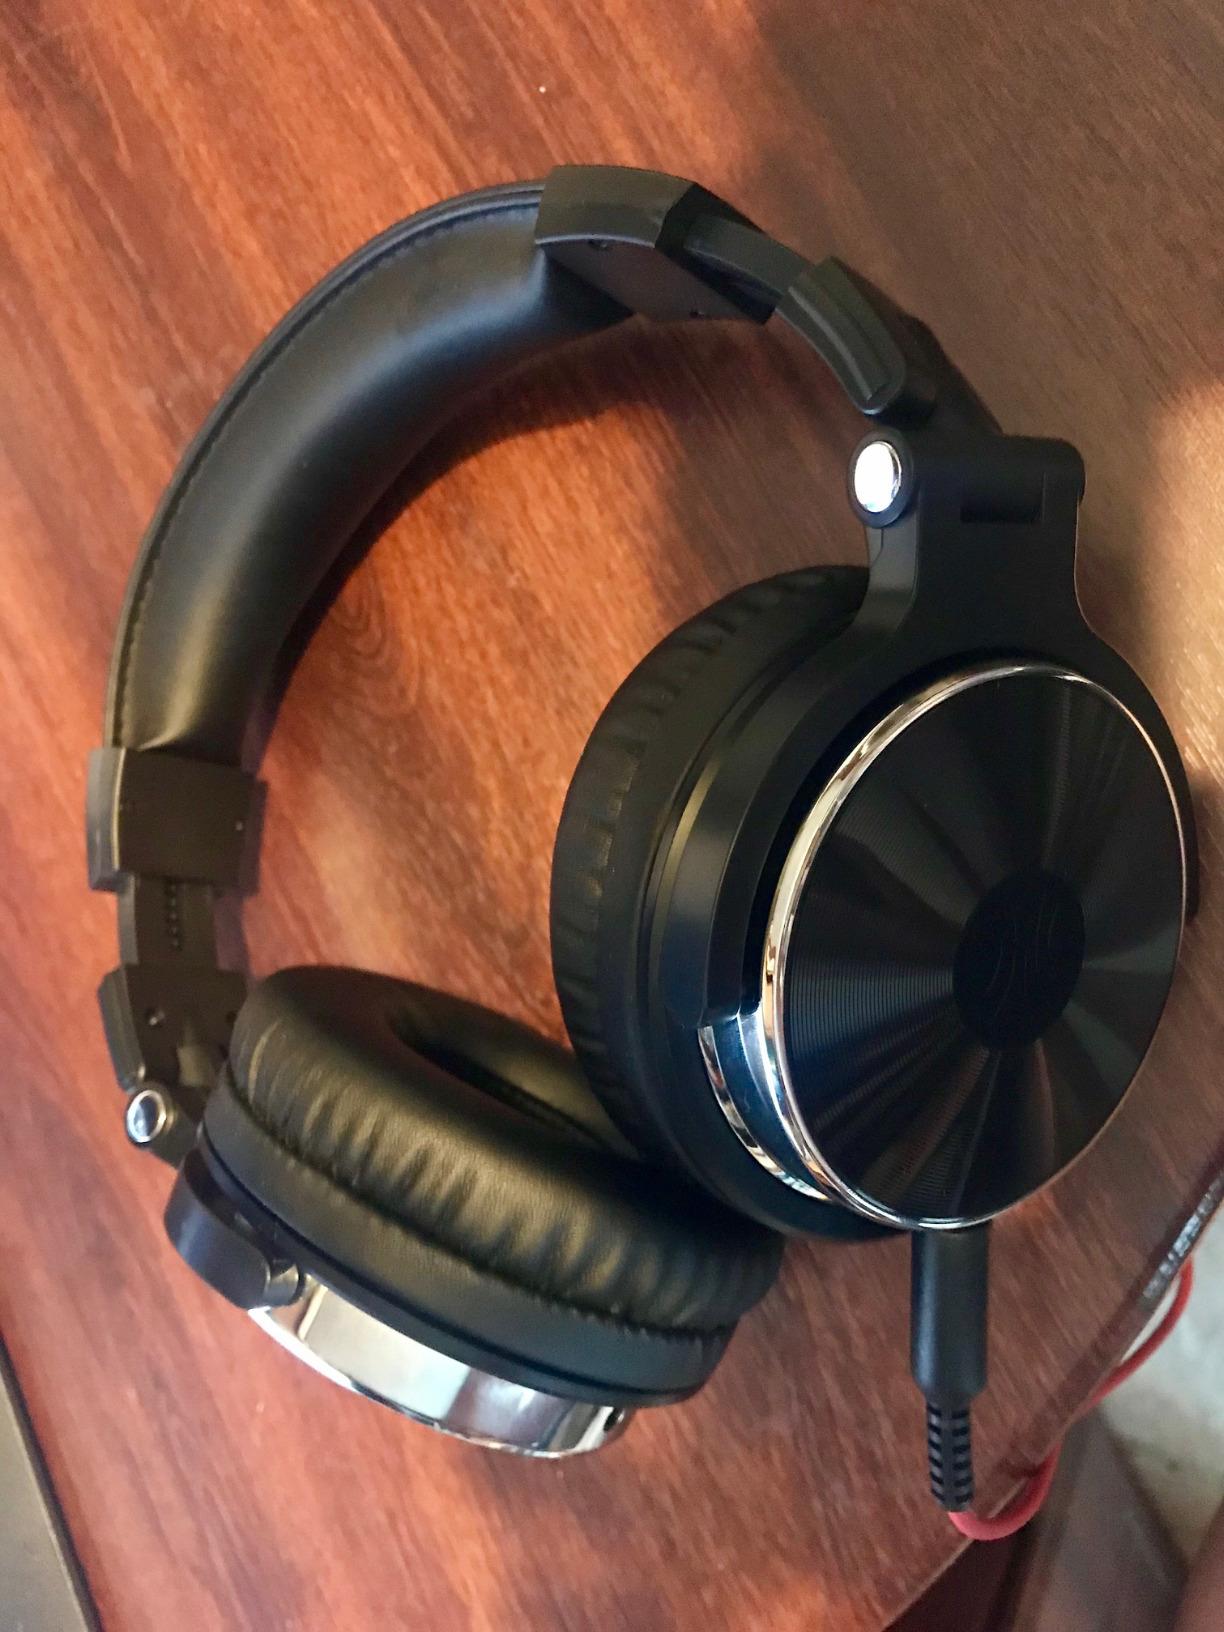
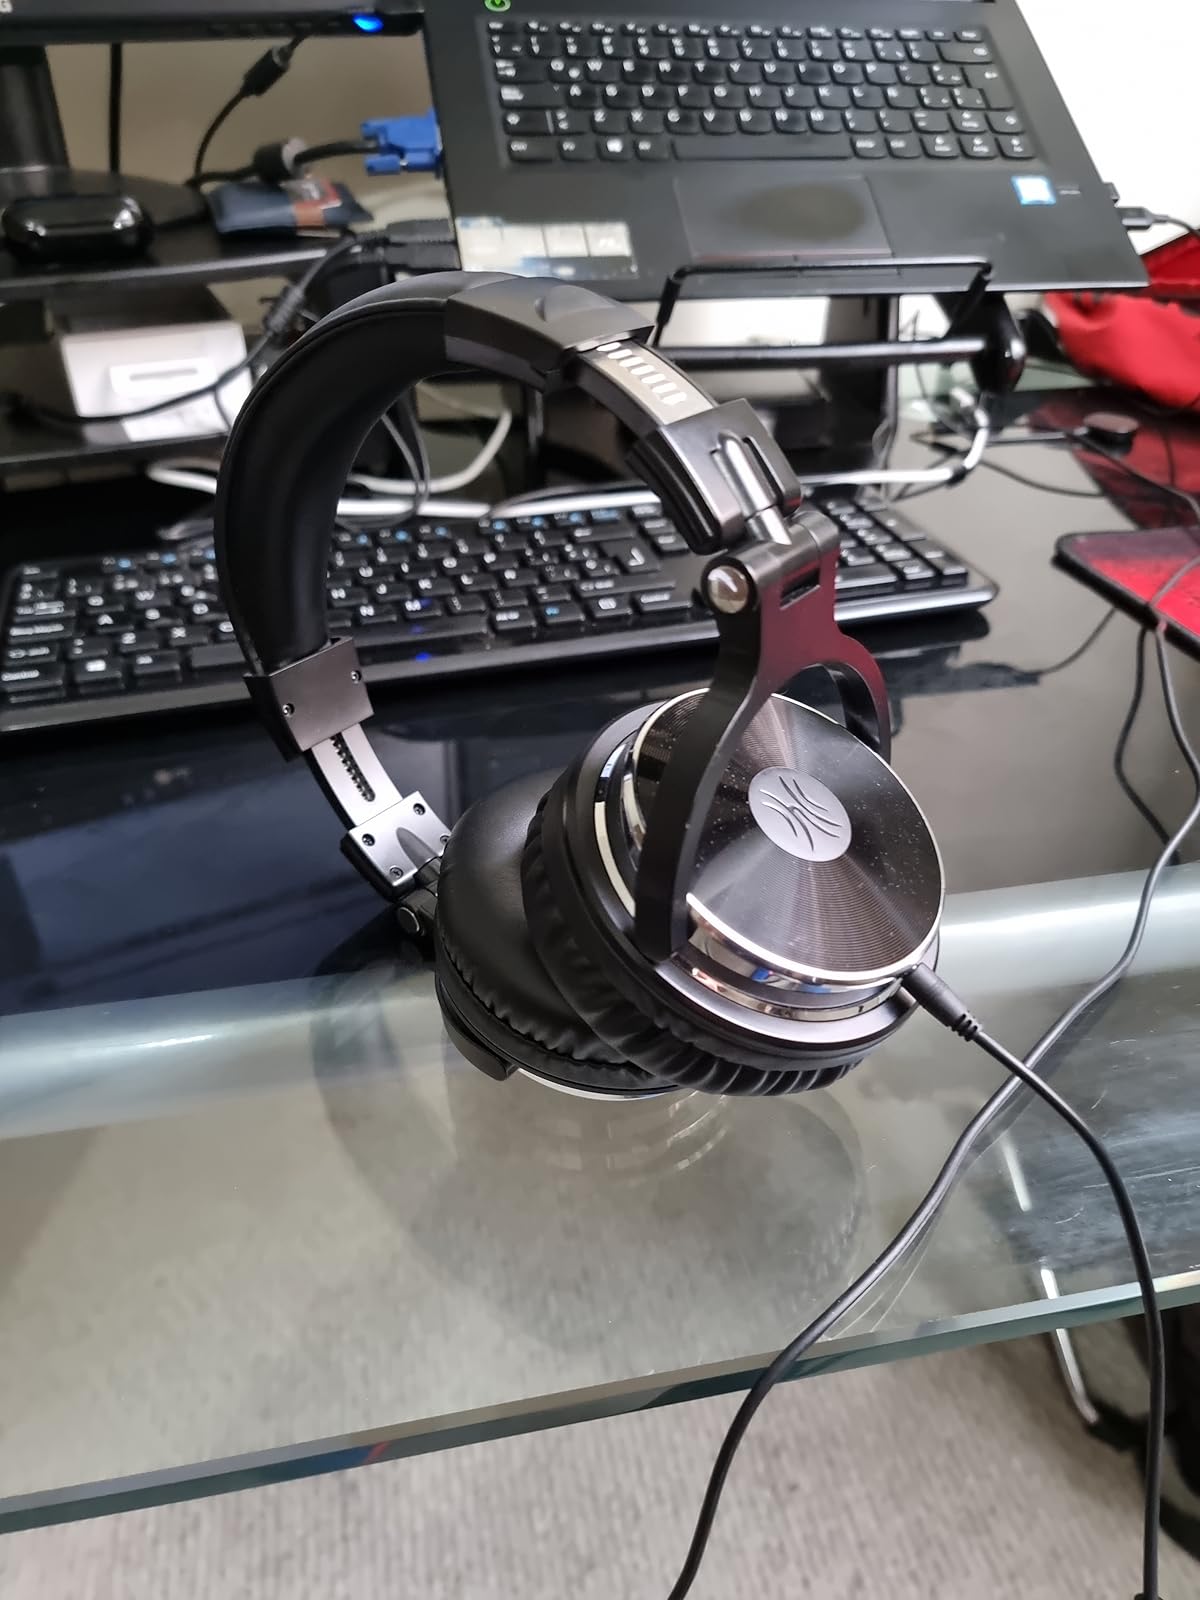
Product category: headphones
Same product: yes